Press (film)

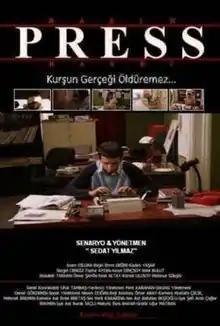
Theatrical Poster

Press is a 2010 Turkish drama film directed by Sedat Yılmaz that tells the story of six employees at the Diyarbakır office of Turkey's first Kurdish-language daily newspaper. The film was selected for the 47th Antalya "Golden Orange" International Film Festival.